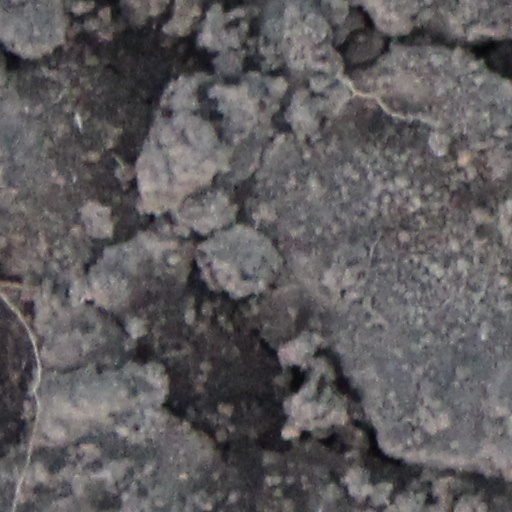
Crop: wheat